Fairuza Balk

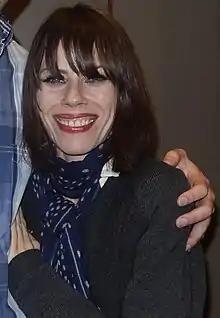
Balk in 2019

Fairuza Balk (born May 21, 1974) is an American actress, musician, and visual artist. Known for her portrayals of distinctive characters—often with a dark edge and "goth-girl" persona—she has appeared in numerous independent films and blockbuster features.